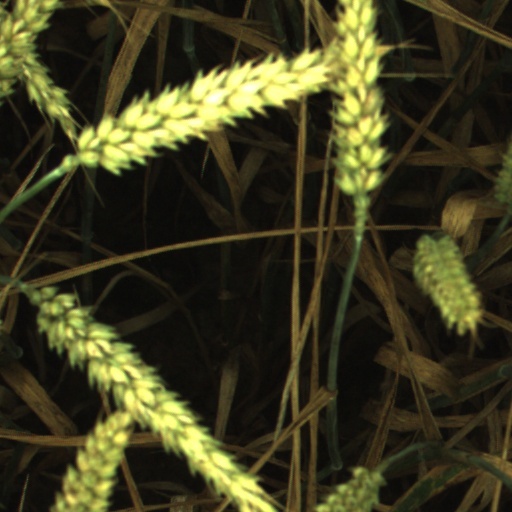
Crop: wheat